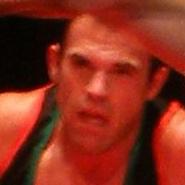
Age: 29